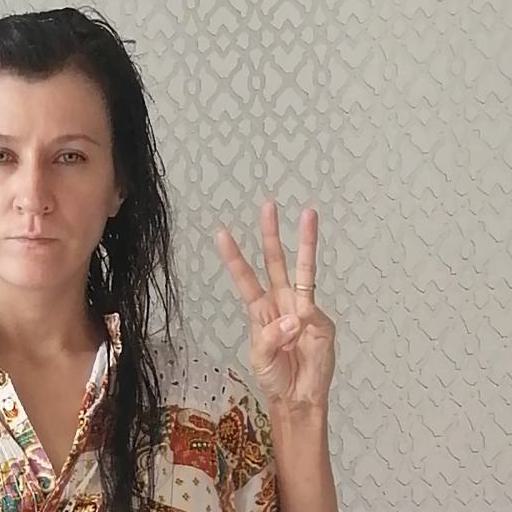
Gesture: three